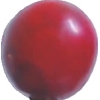
Label: cherry_wax_red